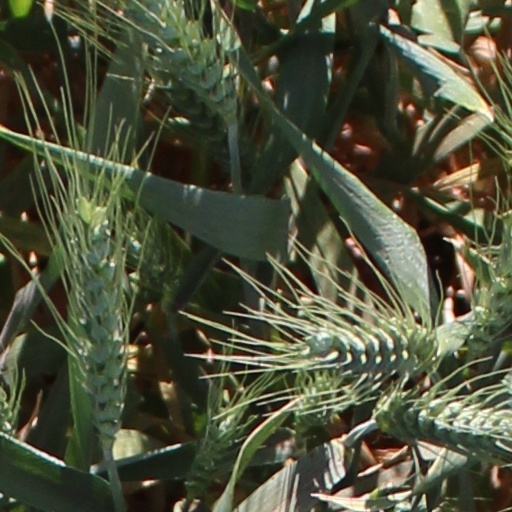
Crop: wheat